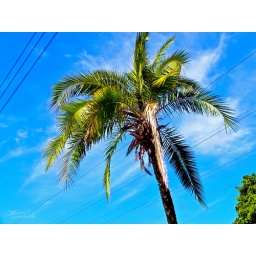
Palm tree in the sky